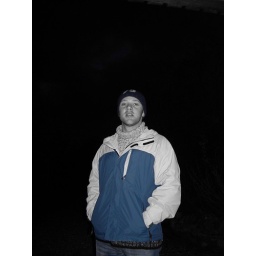
Me in a black and white picture using the coluour filter